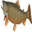
Label: trout